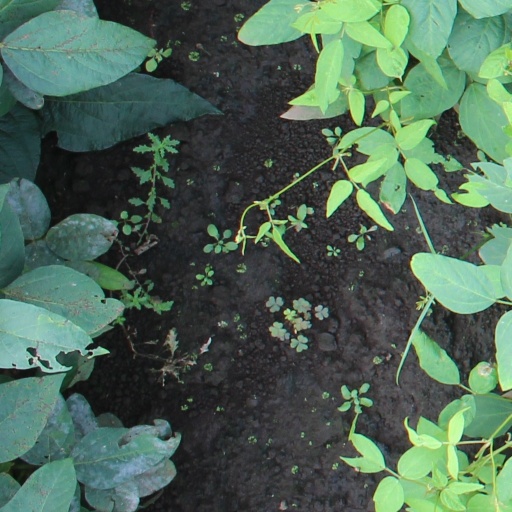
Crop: soybean